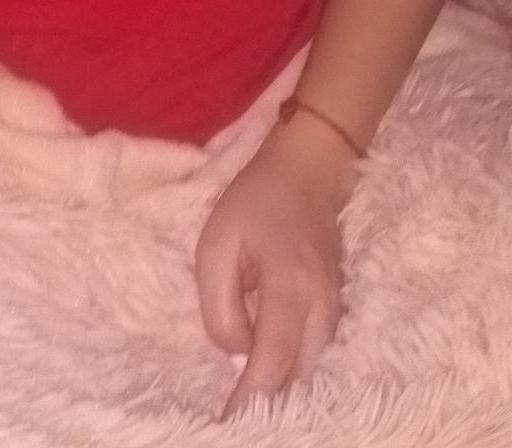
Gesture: no_gesture